John Dinkeloo

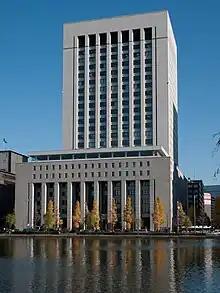
The DN Tower 21 in Tokyo, Japan.

In 1951, he joined the firm of Eero Saarinen and Associates. His future partner, Kevin Roche (1922-2019), joined the firm in 1951. Dinkeloo became the Principal Technical developer and head of Production to Saarinen and assisted him on all projects from that time until Saarinen's death in September 1961.